Wordless novel

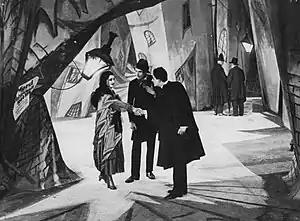
Expressionist film and graphics inspired early wordless novels. ("The Cabinet of Dr. Caligari", 1920)

Wordless novels use sequences of expressive images to tell a story. Socialist themes of struggle against capitalism are common; scholar Perry Willett calls these themes "a unifying element of the genre's aesthetic". In both formal and moral aspects, they draw from Expressionist graphics, theatre, and film. Wordless novelists such as Frans Masereel appropriated the awkward aesthetic of mediaeval woodcuts to express their anguish and revolutionary political ideas and used simple, traditional iconography. Text is restricted to title and chapter pages, except where text is a part of the scene, such as in signs.